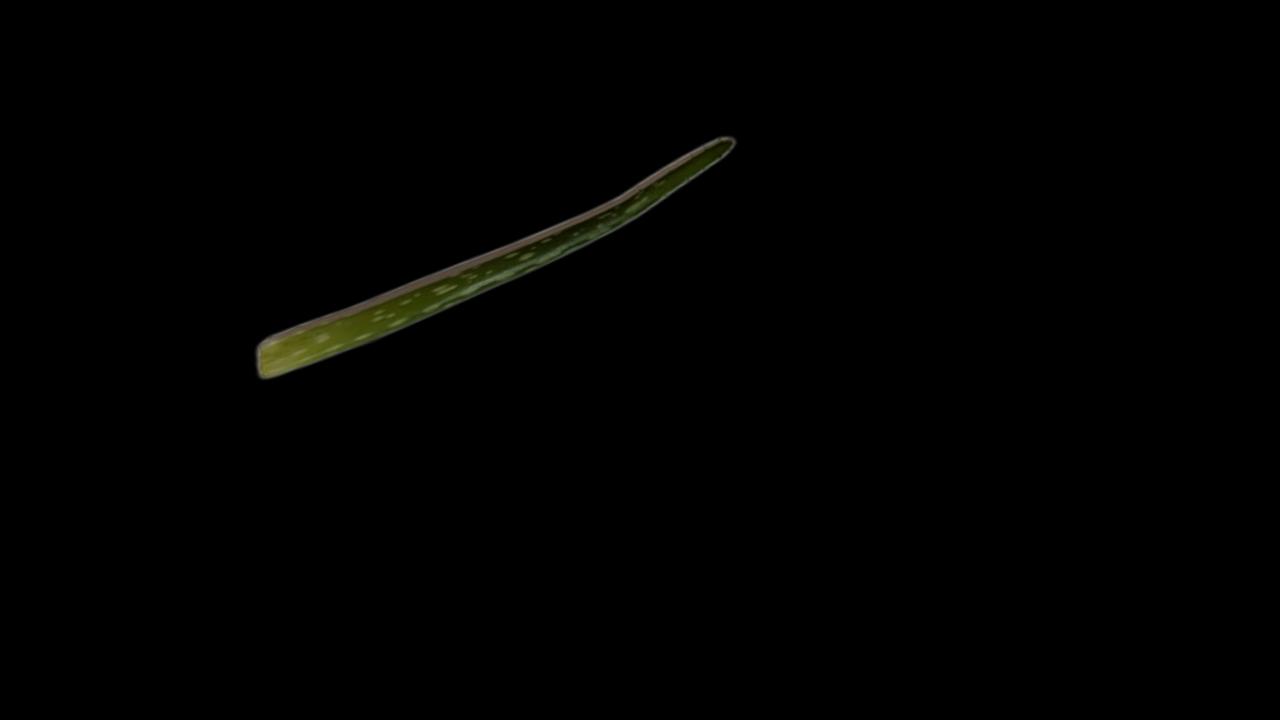
Plant: Aloe Vera